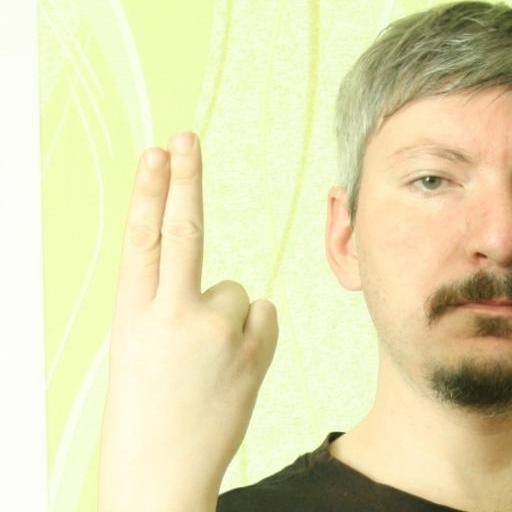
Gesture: two_up_inverted